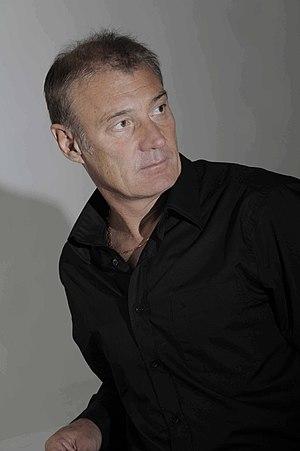
acteur-metteur en scène français
Jean-Pierre Bouvier est un acteur français né le 30 novembre 1948.